Dorudon

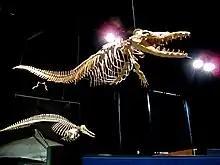
Virtually complete "Dorudon atrox" skeleton excavated at Wadi El Hitan, displayed at the University of Michigan museum

"D. atrox" is known from Egypt, "D. serratus" from Georgia and South Carolina in the United States. The type species "D. serratus" was, and still is, based solely on two partial maxillae with a few teeth, cranial fragments, and a dozen vertebrae with some additional material, collected but not described by Gibbes, and referred to the type species. Before Uhen 2004, "D. atrox" was based solely on Andrews holotype skull, lower jaw, and the vertebrae he referred to it, but is now the best-known archaeocete species.